Japanese aircraft carrier Akagi

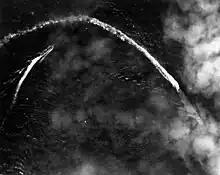
"Akagi" (right, partially obscured by clouds) takes evasive action during an aerial attack by US B-17s shortly after 08:00 on 4 June 1942. The trailing ship at left is probably the carrier's plane guard destroyer, . The photograph was taken from one of the attacking B-17s.

On 26 March, "Akagi" set sail for the Indian Ocean raid with the rest of the "Kido Butai". The Japanese intent was to defeat the British Eastern Fleet and destroy British airpower in the region in order to secure the flank of their operations in Burma. On 5 April 1942, "Akagi" launched 17 B5Ns and 9 Zeros in an air strike against Colombo, Ceylon, which damaged the port facilities. None of the aircraft were lost and the Zero pilots claimed to have shot down a dozen of the defending British fighters. Later that day, 17 D3As from "Akagi" helped to sink the British heavy cruisers and . On 9 April, she attacked Trincomalee with 18 B5Ns, escorted by 6 Zeros which claimed to have shot down 5 Hawker Hurricane fighters (only two of which can be confirmed from Allied records) without loss to themselves. Meanwhile, a floatplane from the battleship spotted the small aircraft carrier , escorted by the Australian destroyer , and every available D3A was launched to attack the ships. "Akagi" contributed 17 dive bombers and they helped to sink both ships; they also spotted the oil tanker RFA "Athelstone", escorted by the corvette , and sank both without loss. During the day's actions, the carrier narrowly escaped damage when nine British Bristol Blenheim bombers from Ceylon penetrated the CAP and dropped their bombs from , just missing the carrier and the heavy cruiser . Four of the Blenheims were subsequently shot down by CAP fighters and one was shot down by aircraft from the carriers' returning air strike. After the raid, the carrier mobile striking force returned to Japan to refit and replenish.